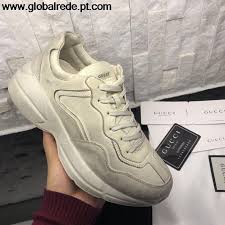
Waste category: shoes